First Army Air Service

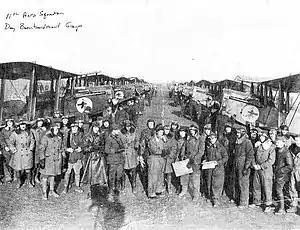
11th Aero Squadron posing with its De Havilland DH.4s (Note "Mr Jiggs" on each fuselage), Maulan Aerodrome, France, November 1918

1st Day Bombardment Group had its beginning 18 May 1918, when the 96th Aero Squadron, the first unit of day bombardment, was established at Amanty Aerodrome to begin active operations against the enemy. The flying equipment of the 96th Squadron consisted of ten Breguet 14B.2 bombing airplanes, equipped with 300 horsepower type 12 F. E. V. Renault motors.